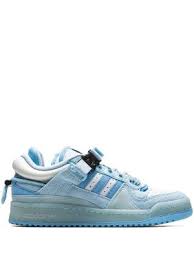
Label: Sneaker